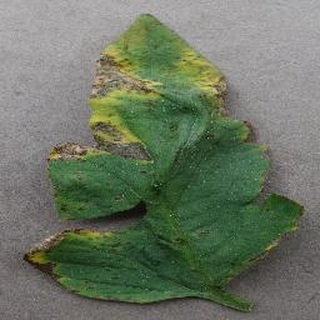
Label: tomato_bacterial_spot